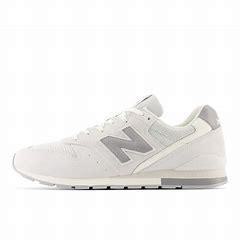
Brand: New
Model: Balance New Balance 996